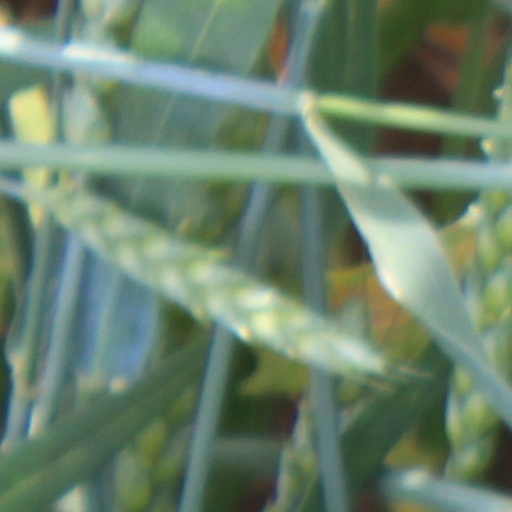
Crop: wheat